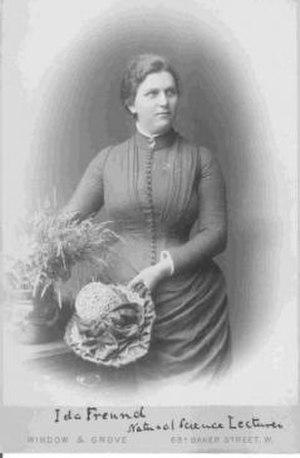
Ida Freund est la première femme professeure d'université de chimie au Royaume-Uni. Elle est connue pour son influence sur l'enseignement des sciences, en particulier pour les femmes et les filles. Elle a écrit deux manuels de chimie et inventé un tube de mesure de gaz qui porte son nom.